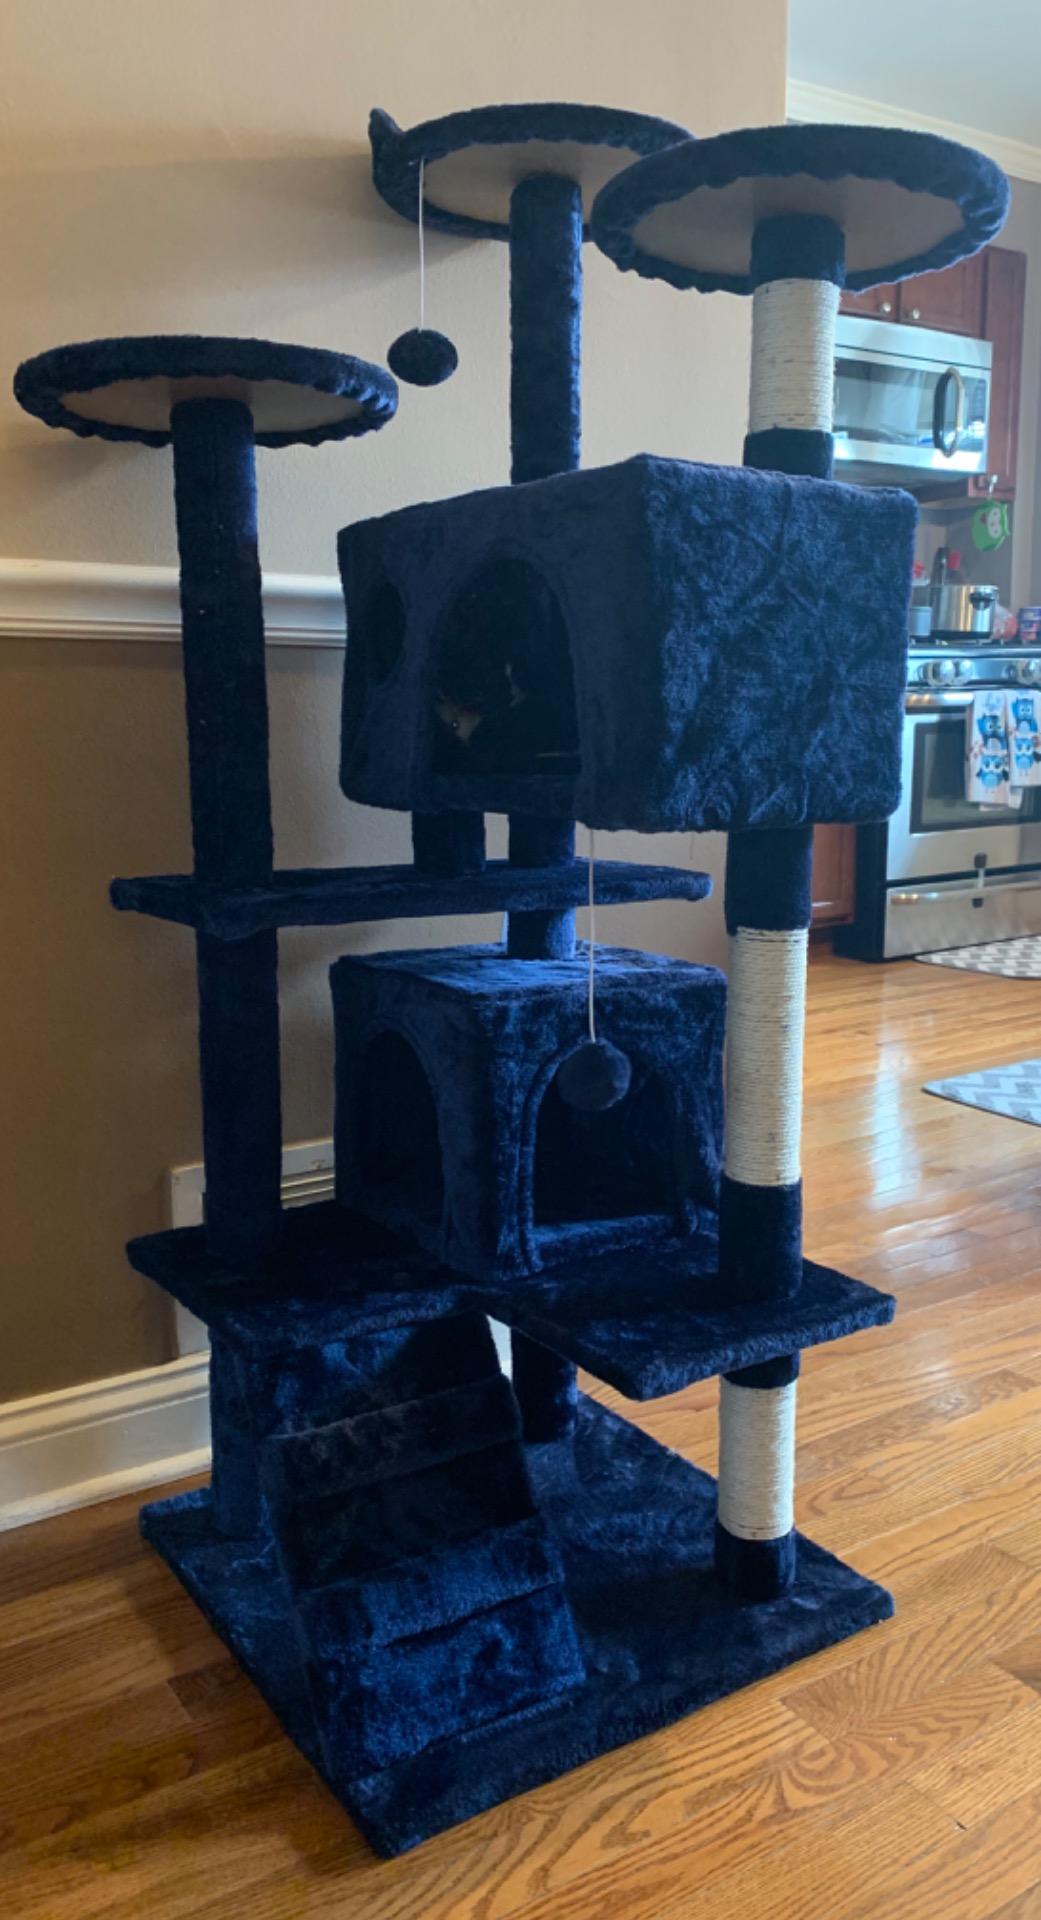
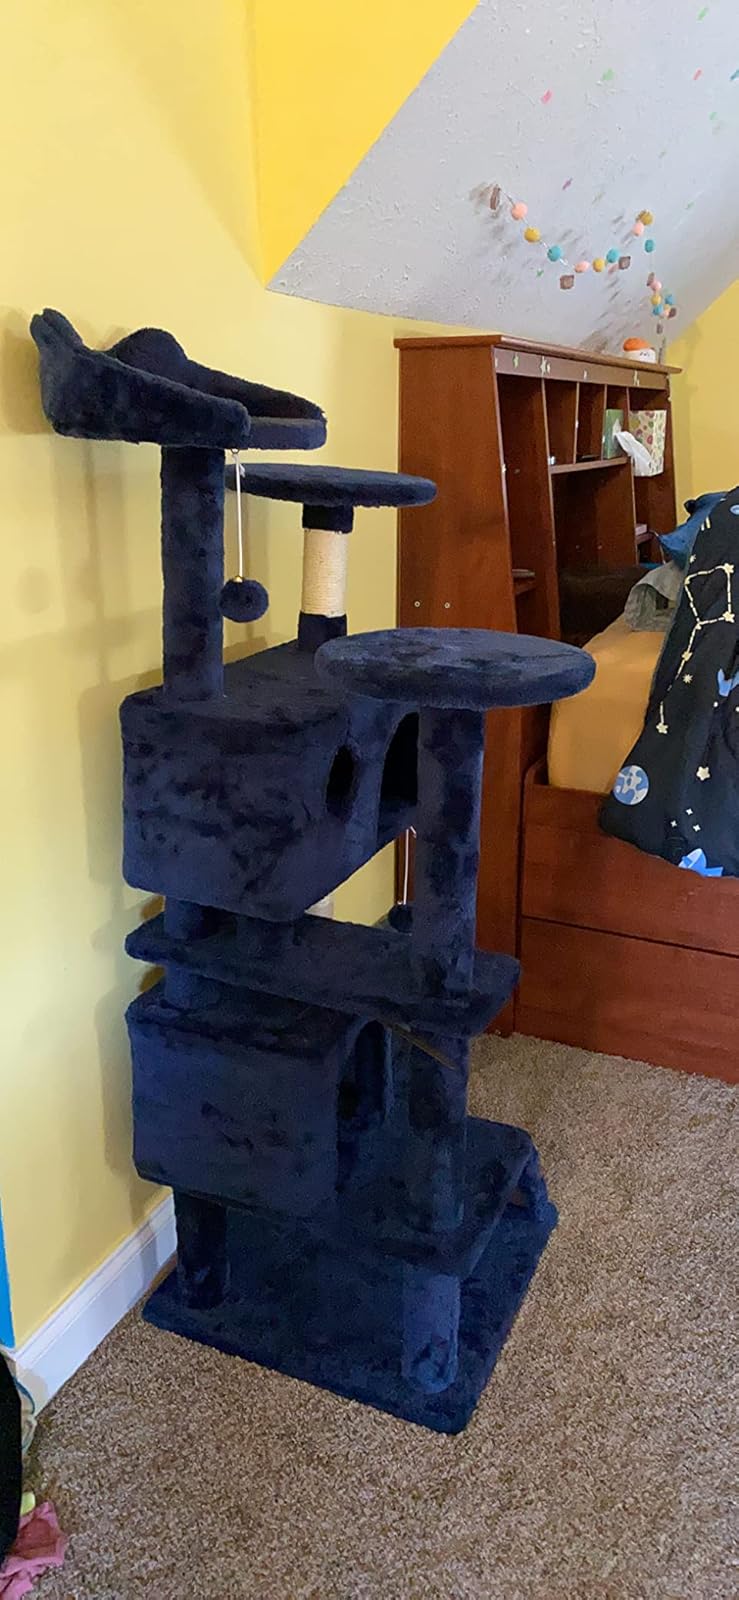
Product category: items_cat tree
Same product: yes